Ireland–United Kingdom relations

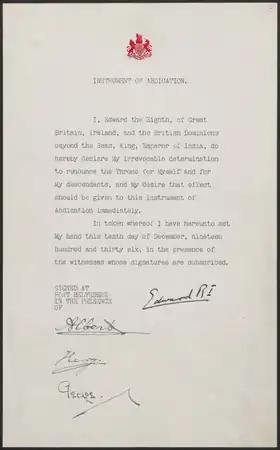
The Instrument of Abdication signed by Edward VIII and his three brothers

Ireland–United Kingdom relations are the international relations between the Republic of Ireland and the United Kingdom of Great Britain and Northern Ireland. British rule in Ireland dates back to the Anglo-Norman invasion on behalf of the English king in the 12th century. Most of Ireland gained independence from the United Kingdom following the Anglo-Irish War in the early 20th century.